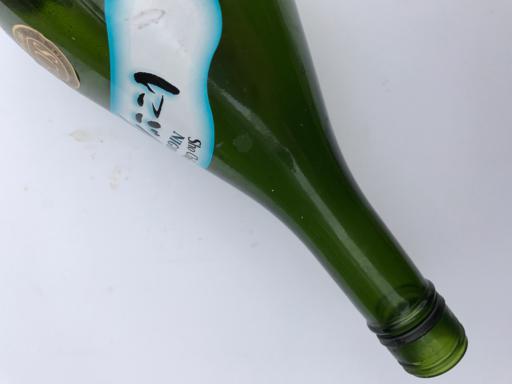
Waste category: glass